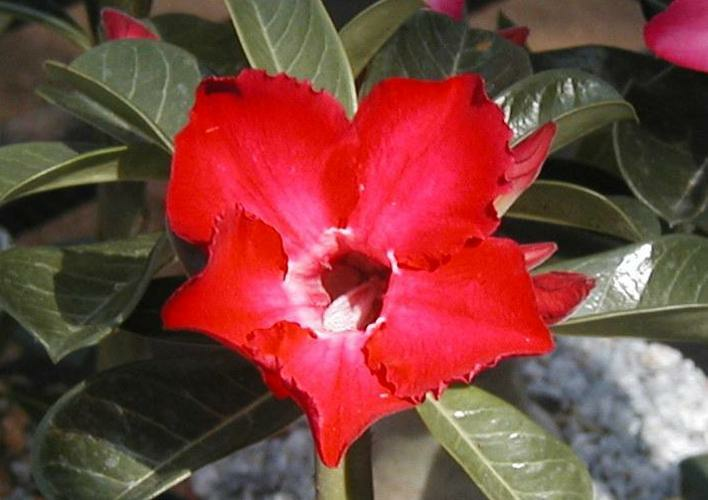
Flower: desert-rose